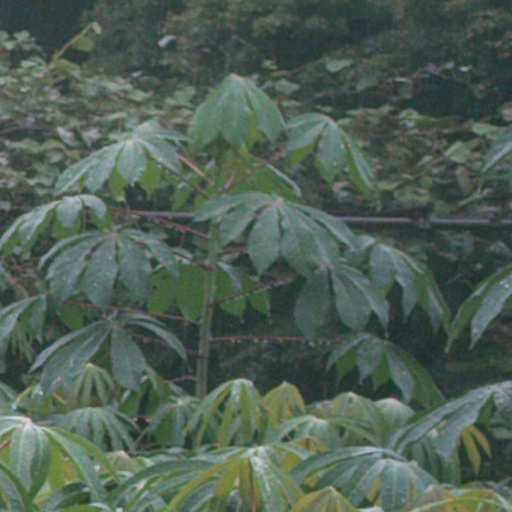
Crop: cassava